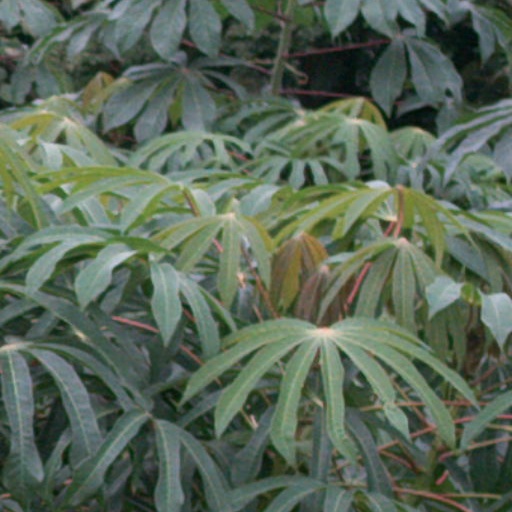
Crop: cassava